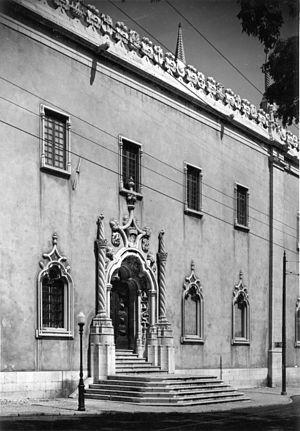
Cet article recense les monuments nationaux du district de Lisbonne, au Portugal.